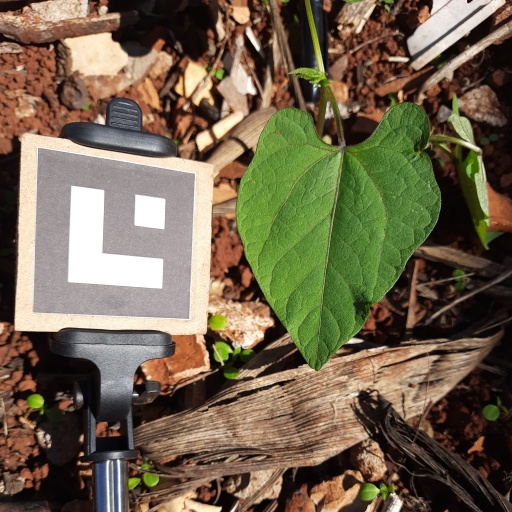
Observations: wavy surface, no eating holes, under sunlight